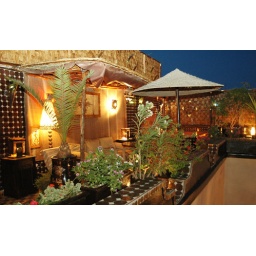
accomodations marrakech,guest house marrakech,dar najat by black zitoun